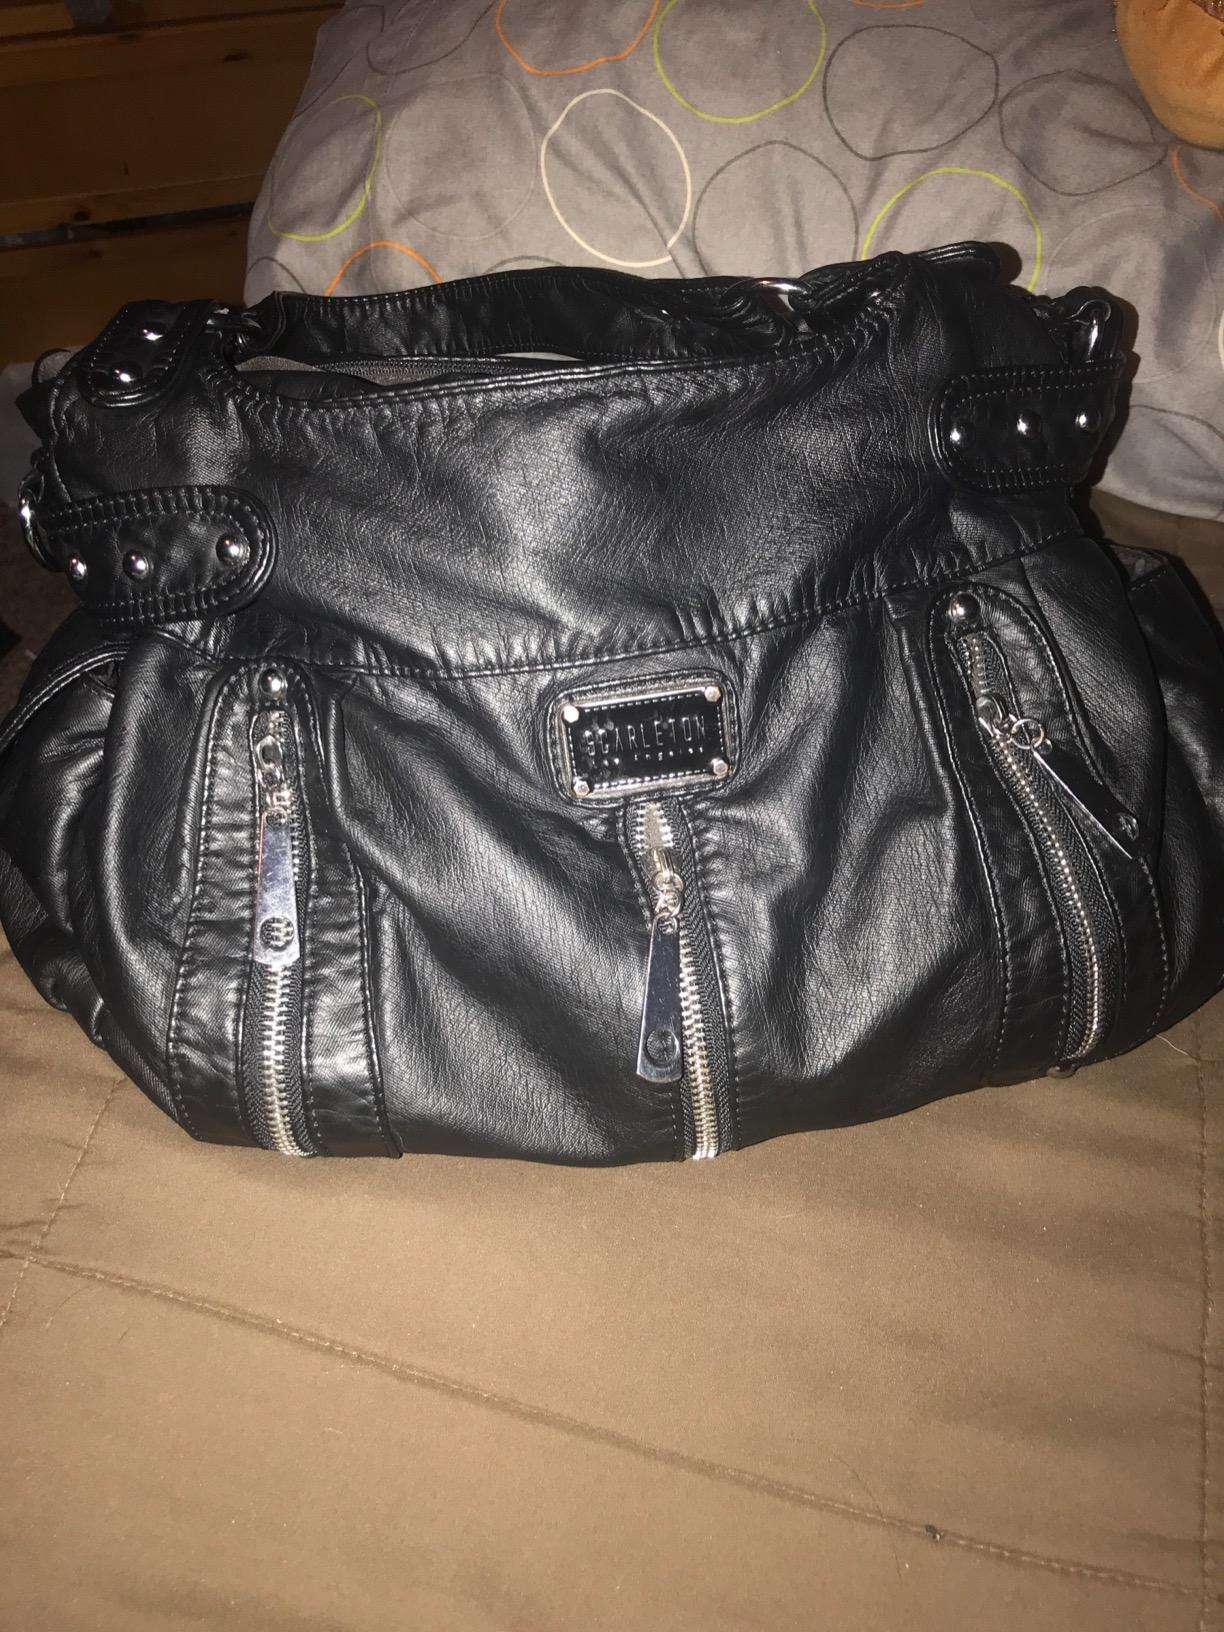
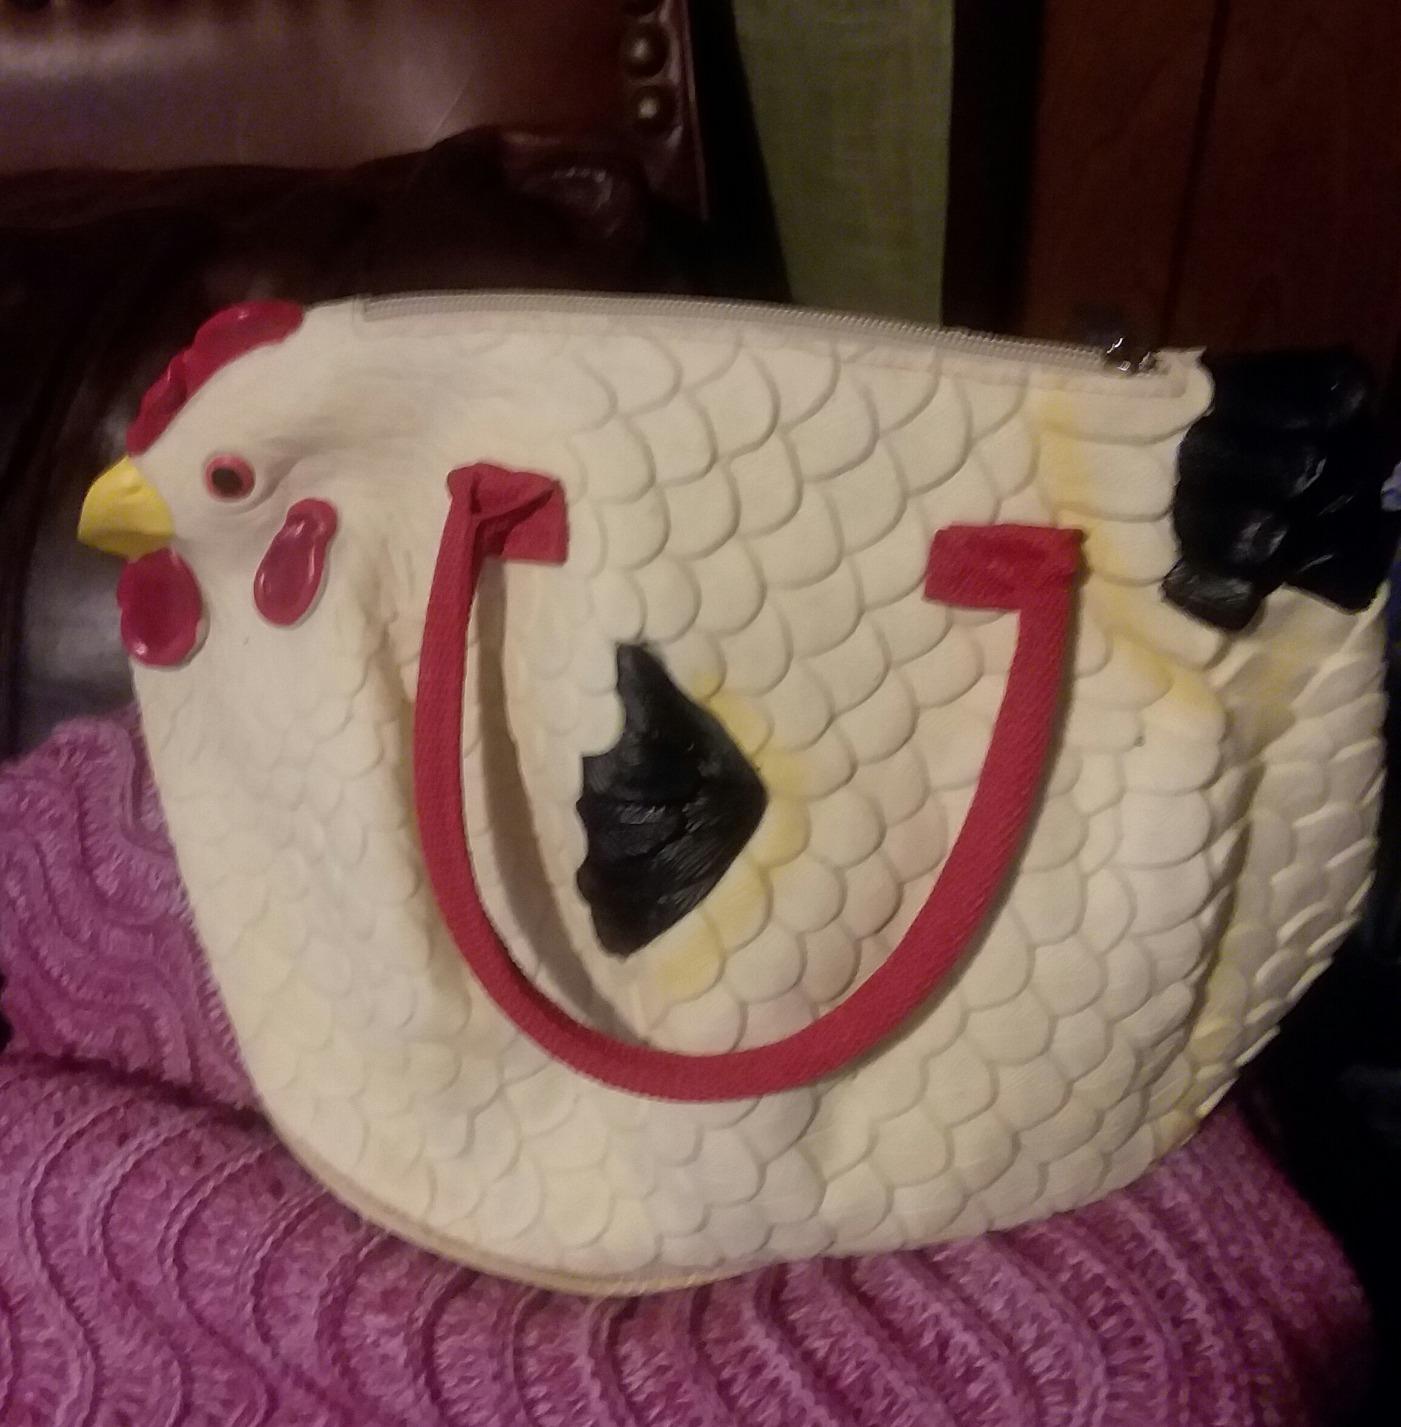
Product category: accessories_handbag
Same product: no